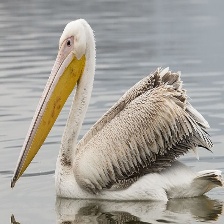
Species: DALMATIAN PELICAN
Scientific name: PELECANUS CRISPUS